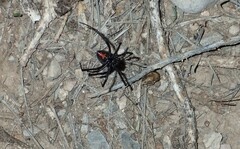
Species: Lactrodectus_hesperus